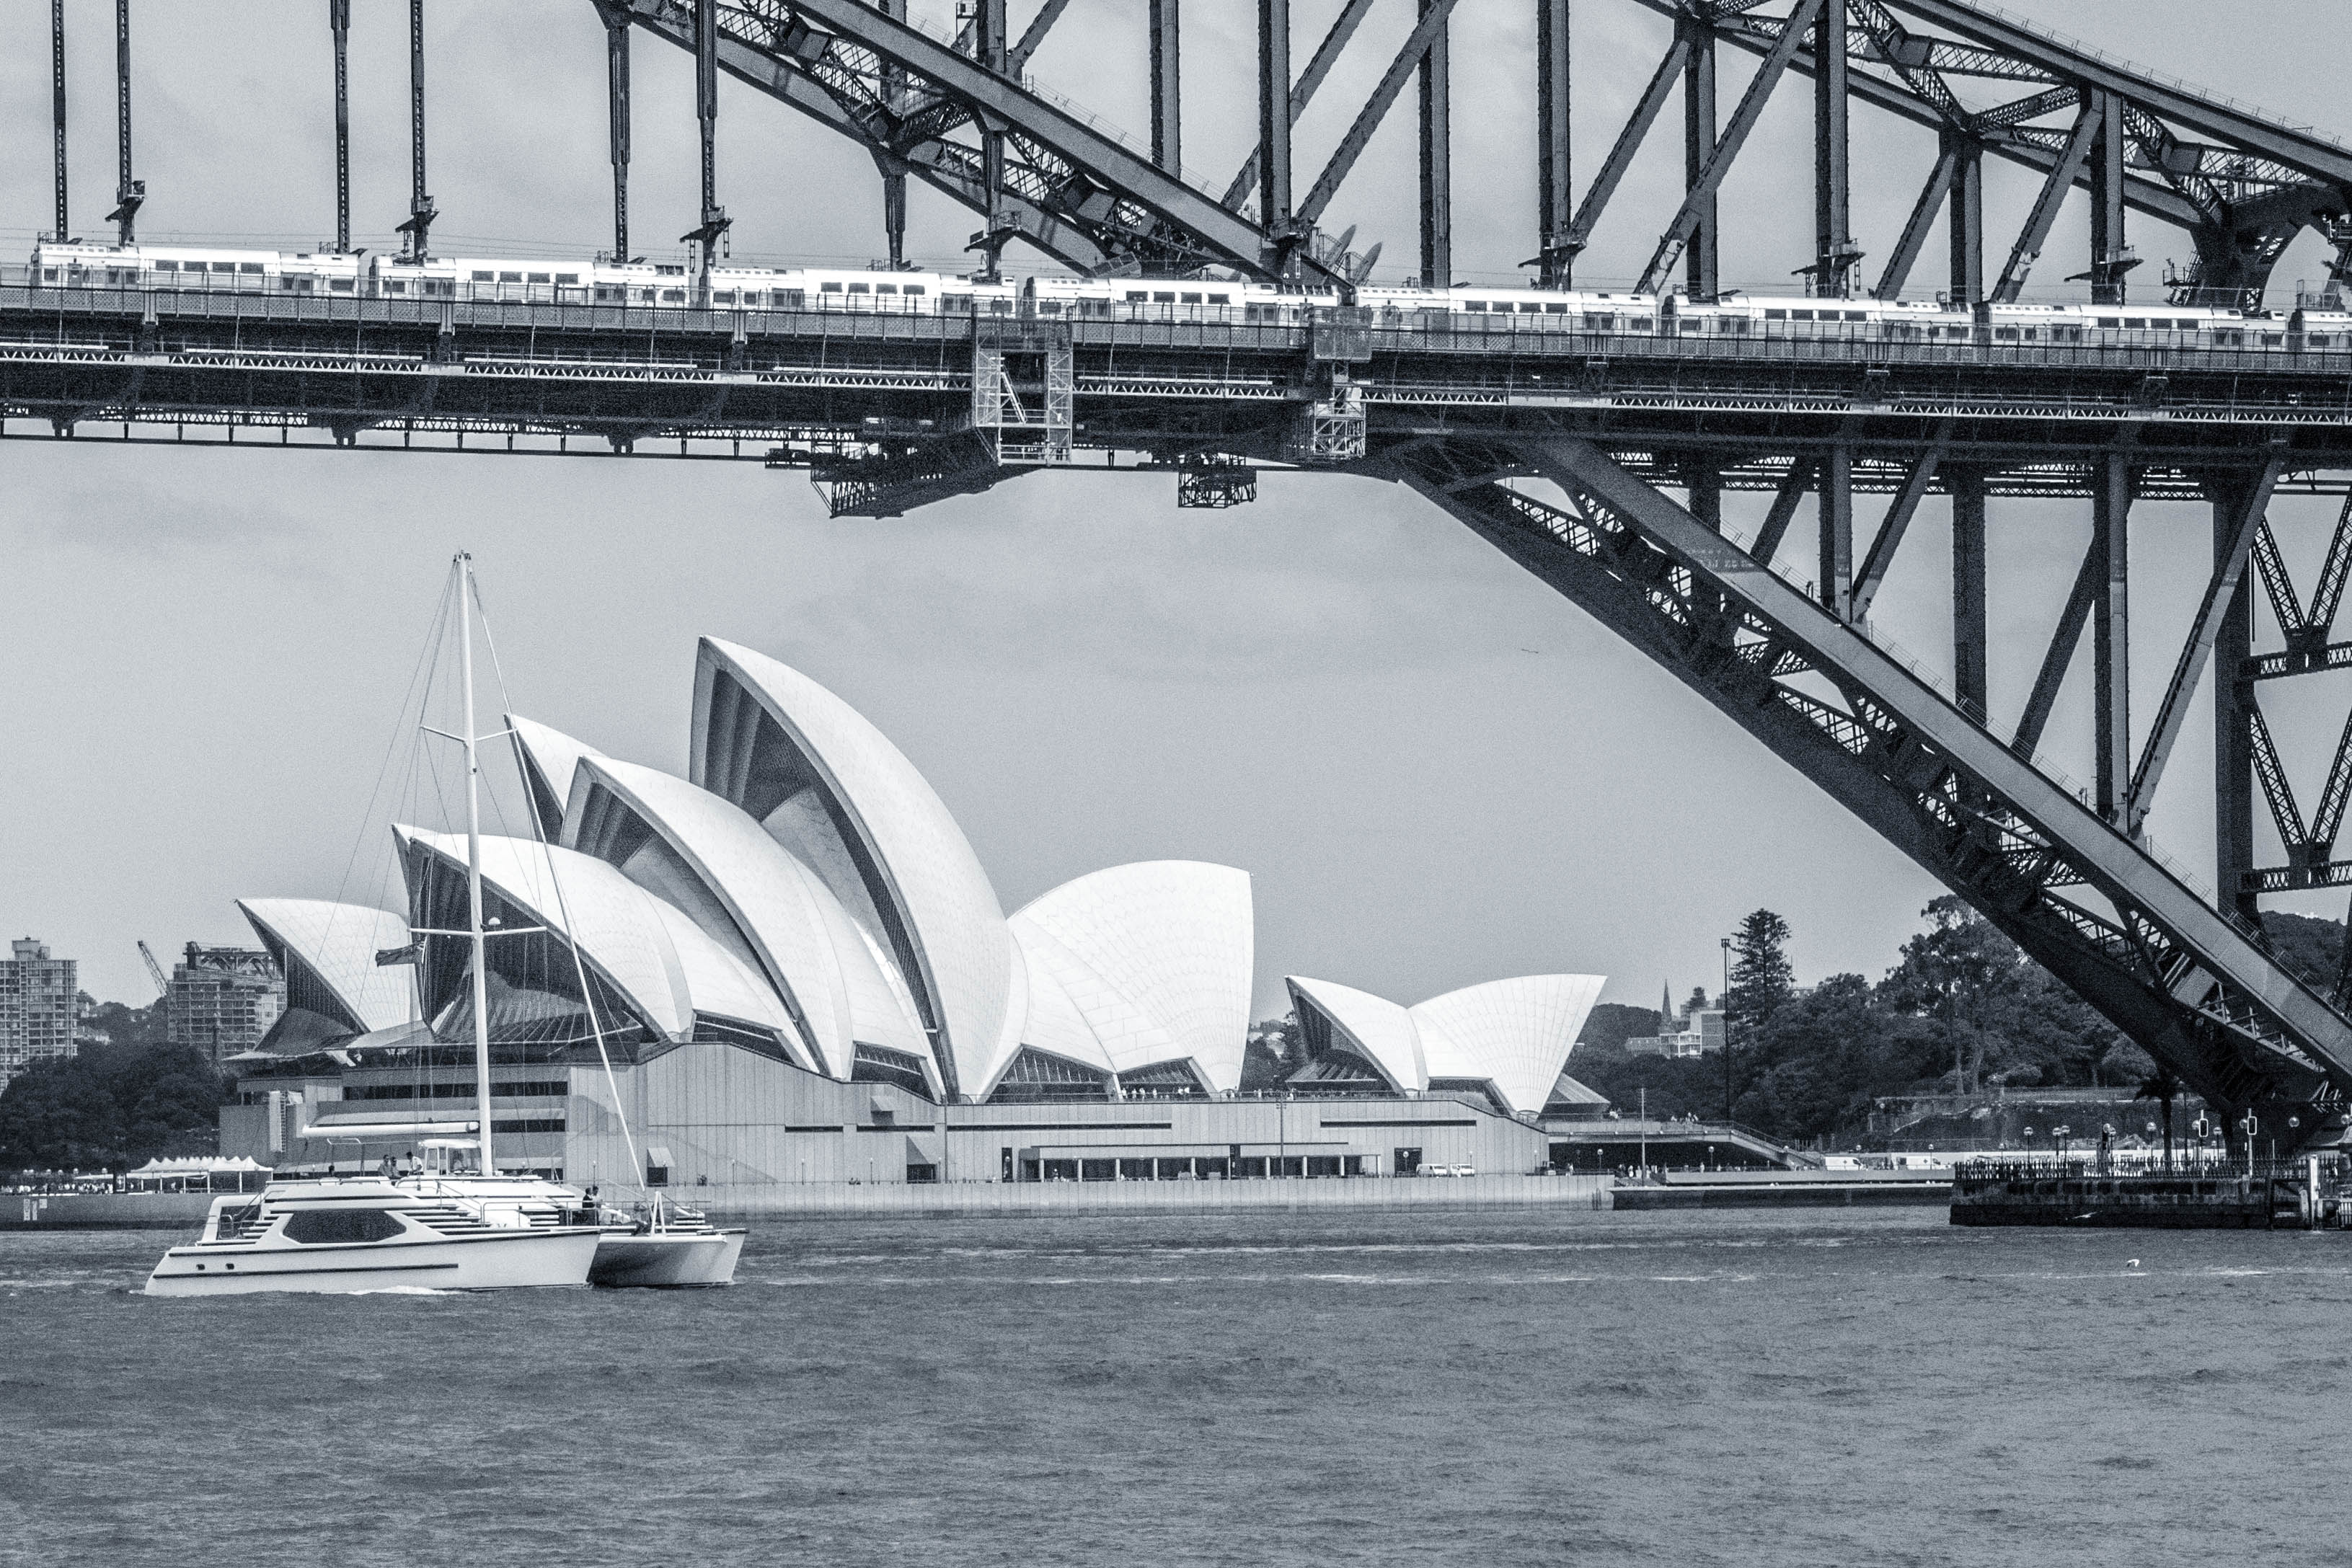
dock, black and white, boat, bridge, vehicle, sydney, monochrome, stadium, australia, operahouse, harbourbridge, monochrome photography